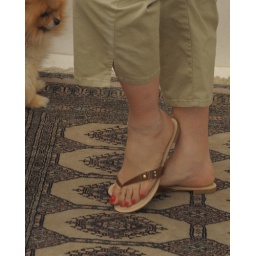
My goal in life is to be as good of a person my dog already thinks I am...